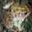
Label: frog